Rachel's Tomb

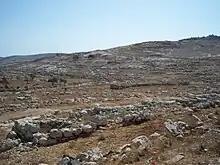
Qubur Bani Yisra'il, another possible location for Rachel's Tomb

As to the structure outside Bethlehem being placed exactly over an ancient tomb, it was revealed during excavations in around 1825 that it was not built over a cavern; however, a deep cavern was discovered a small distance from the site.